Johannes de Indagine

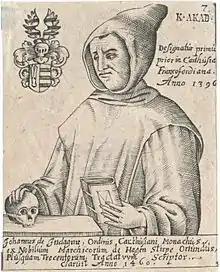
Johannes de Indagine

Johannes de Indagine, also known as Johannes Indaginis, John of Hagen, otherwise Johannes Bremer von Hagen (c. 1415–1475) was a German Carthusian monk, Catholic theologian and theological author.